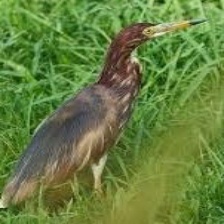
Species: CHINESE POND HERON
Scientific name: ARDEOLA BACCHUS
ImageNet parent category: little_blue_heron